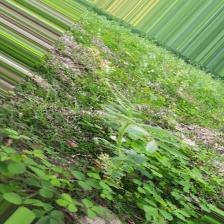
Label: Normal